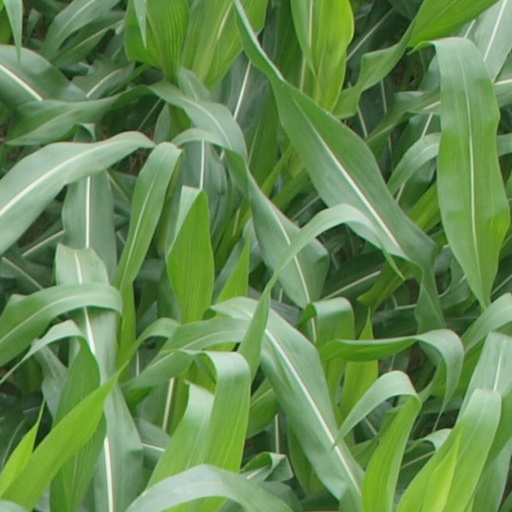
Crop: maize; corn